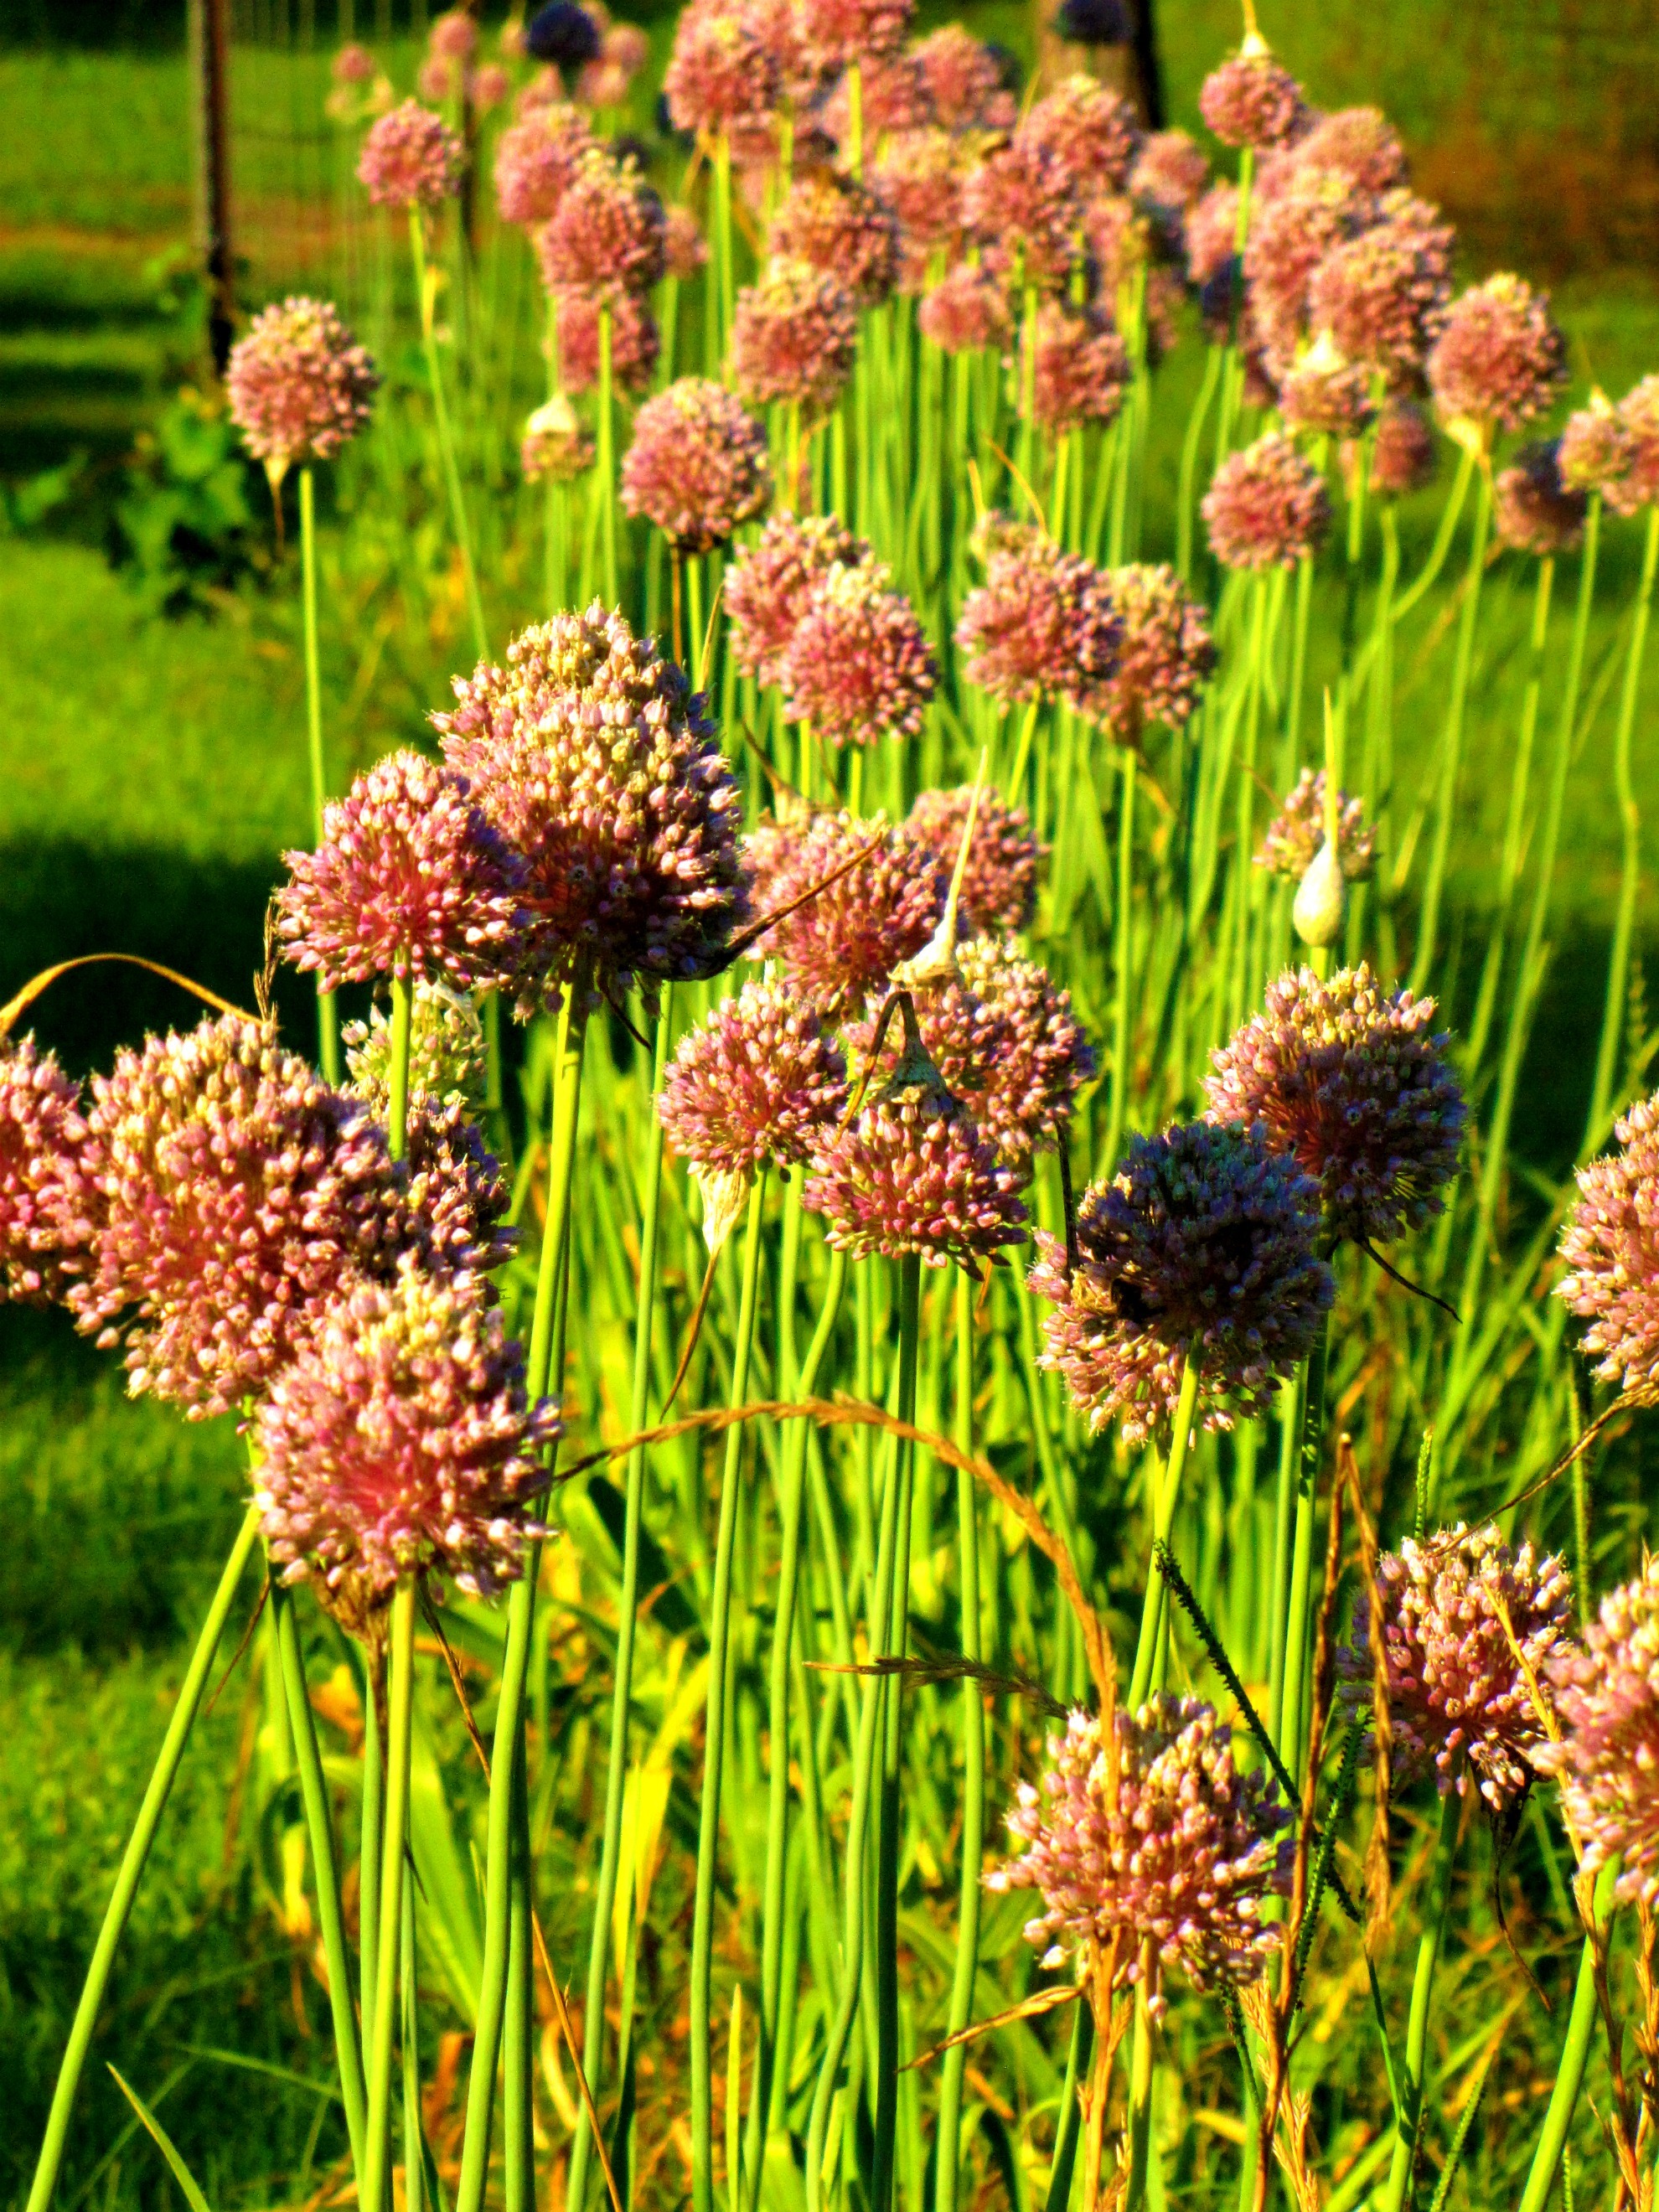
grass, blossom, plant, meadow, prairie, stem, leaf, flower, bloom, floral, environment, herb, produce, natural, botany, agriculture, pink, flora, botanical, plants, wildflower, flowers, flower bed, outdoors, vegetation, petals, wildflowers, horticulture, organic, flowering plant, torch lily, grass family, land plant